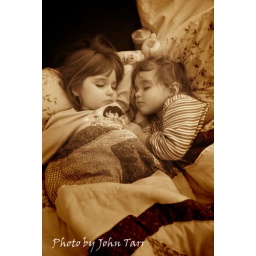
Two children sleeping in bed